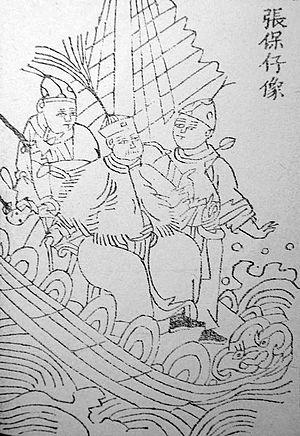
Cheung Po Tsai, né en 1783 et mort en 1822, est un pirate chinois. Il est connu sous les orthographes communes de Cheung Po.
La piraterie en mer de Chine est attestée depuis au moins l'époque des Ming et perdure jusqu'à nos jours. L'importance de la population maritime dans la région, la pauvreté des peuples riverains et l'intensité des relations commerciales qui parcourent la mer de Chine orientale expliquent que la zone soit particulièrement propice à la piraterie. Celle-ci est combattue à la fois par les pouvoirs locaux qui souhaite conserver leur souveraineté maritime, et par les Occidentaux soucieux de sécuriser leurs routes de commerce et leurs intérêts économiques en Orient. Les pirates chinois constituent également un sujet pour les différentes formes d'art.